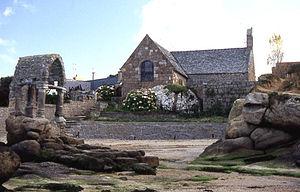
L'oratoire de Saint-Guirec est un oratoire chrétien situé sur un rocher de Bretagne, dans les Côtes-d'Armor, au fond de l'anse Saint-Guirec, à quelques mètres d'une plage de Ploumanac'h, sur la commune de Perros-Guirec. Dédié à saint Guirec, ce monument religieux se compose d'une petite construction en forme de niche abritant une statue du saint en habits d'évêque. Il est juché sur l'un des nombreux rochers de ce secteur de la côte de granit rose qui, s'il est facilement accessible à marée basse, est entouré par l'eau lors des marées hautes. L'oratoire fait l’objet d’un classement au titre des monuments historiques depuis le 10 février 1903.